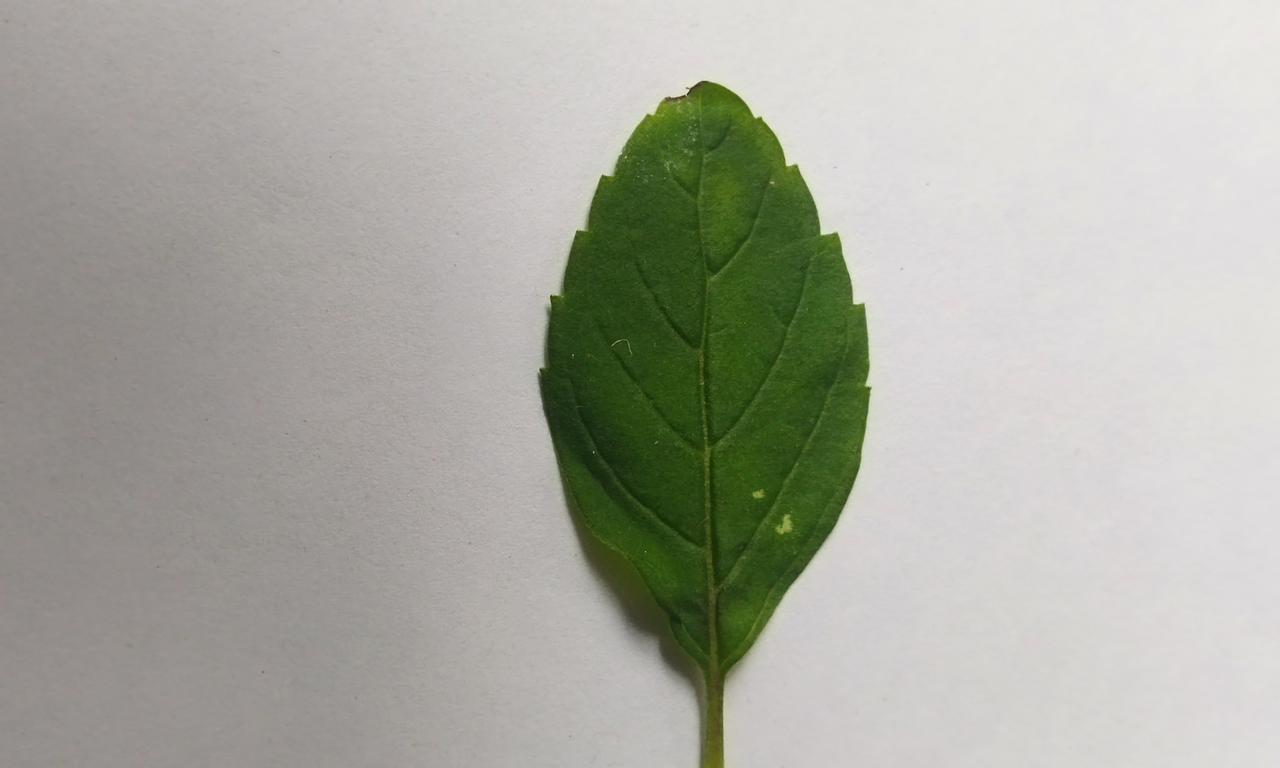
Label: Fresh